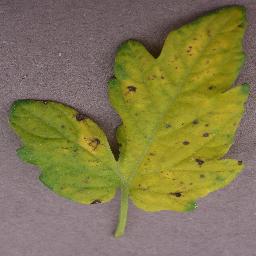
Label: Tomato___Septoria_leaf_spot